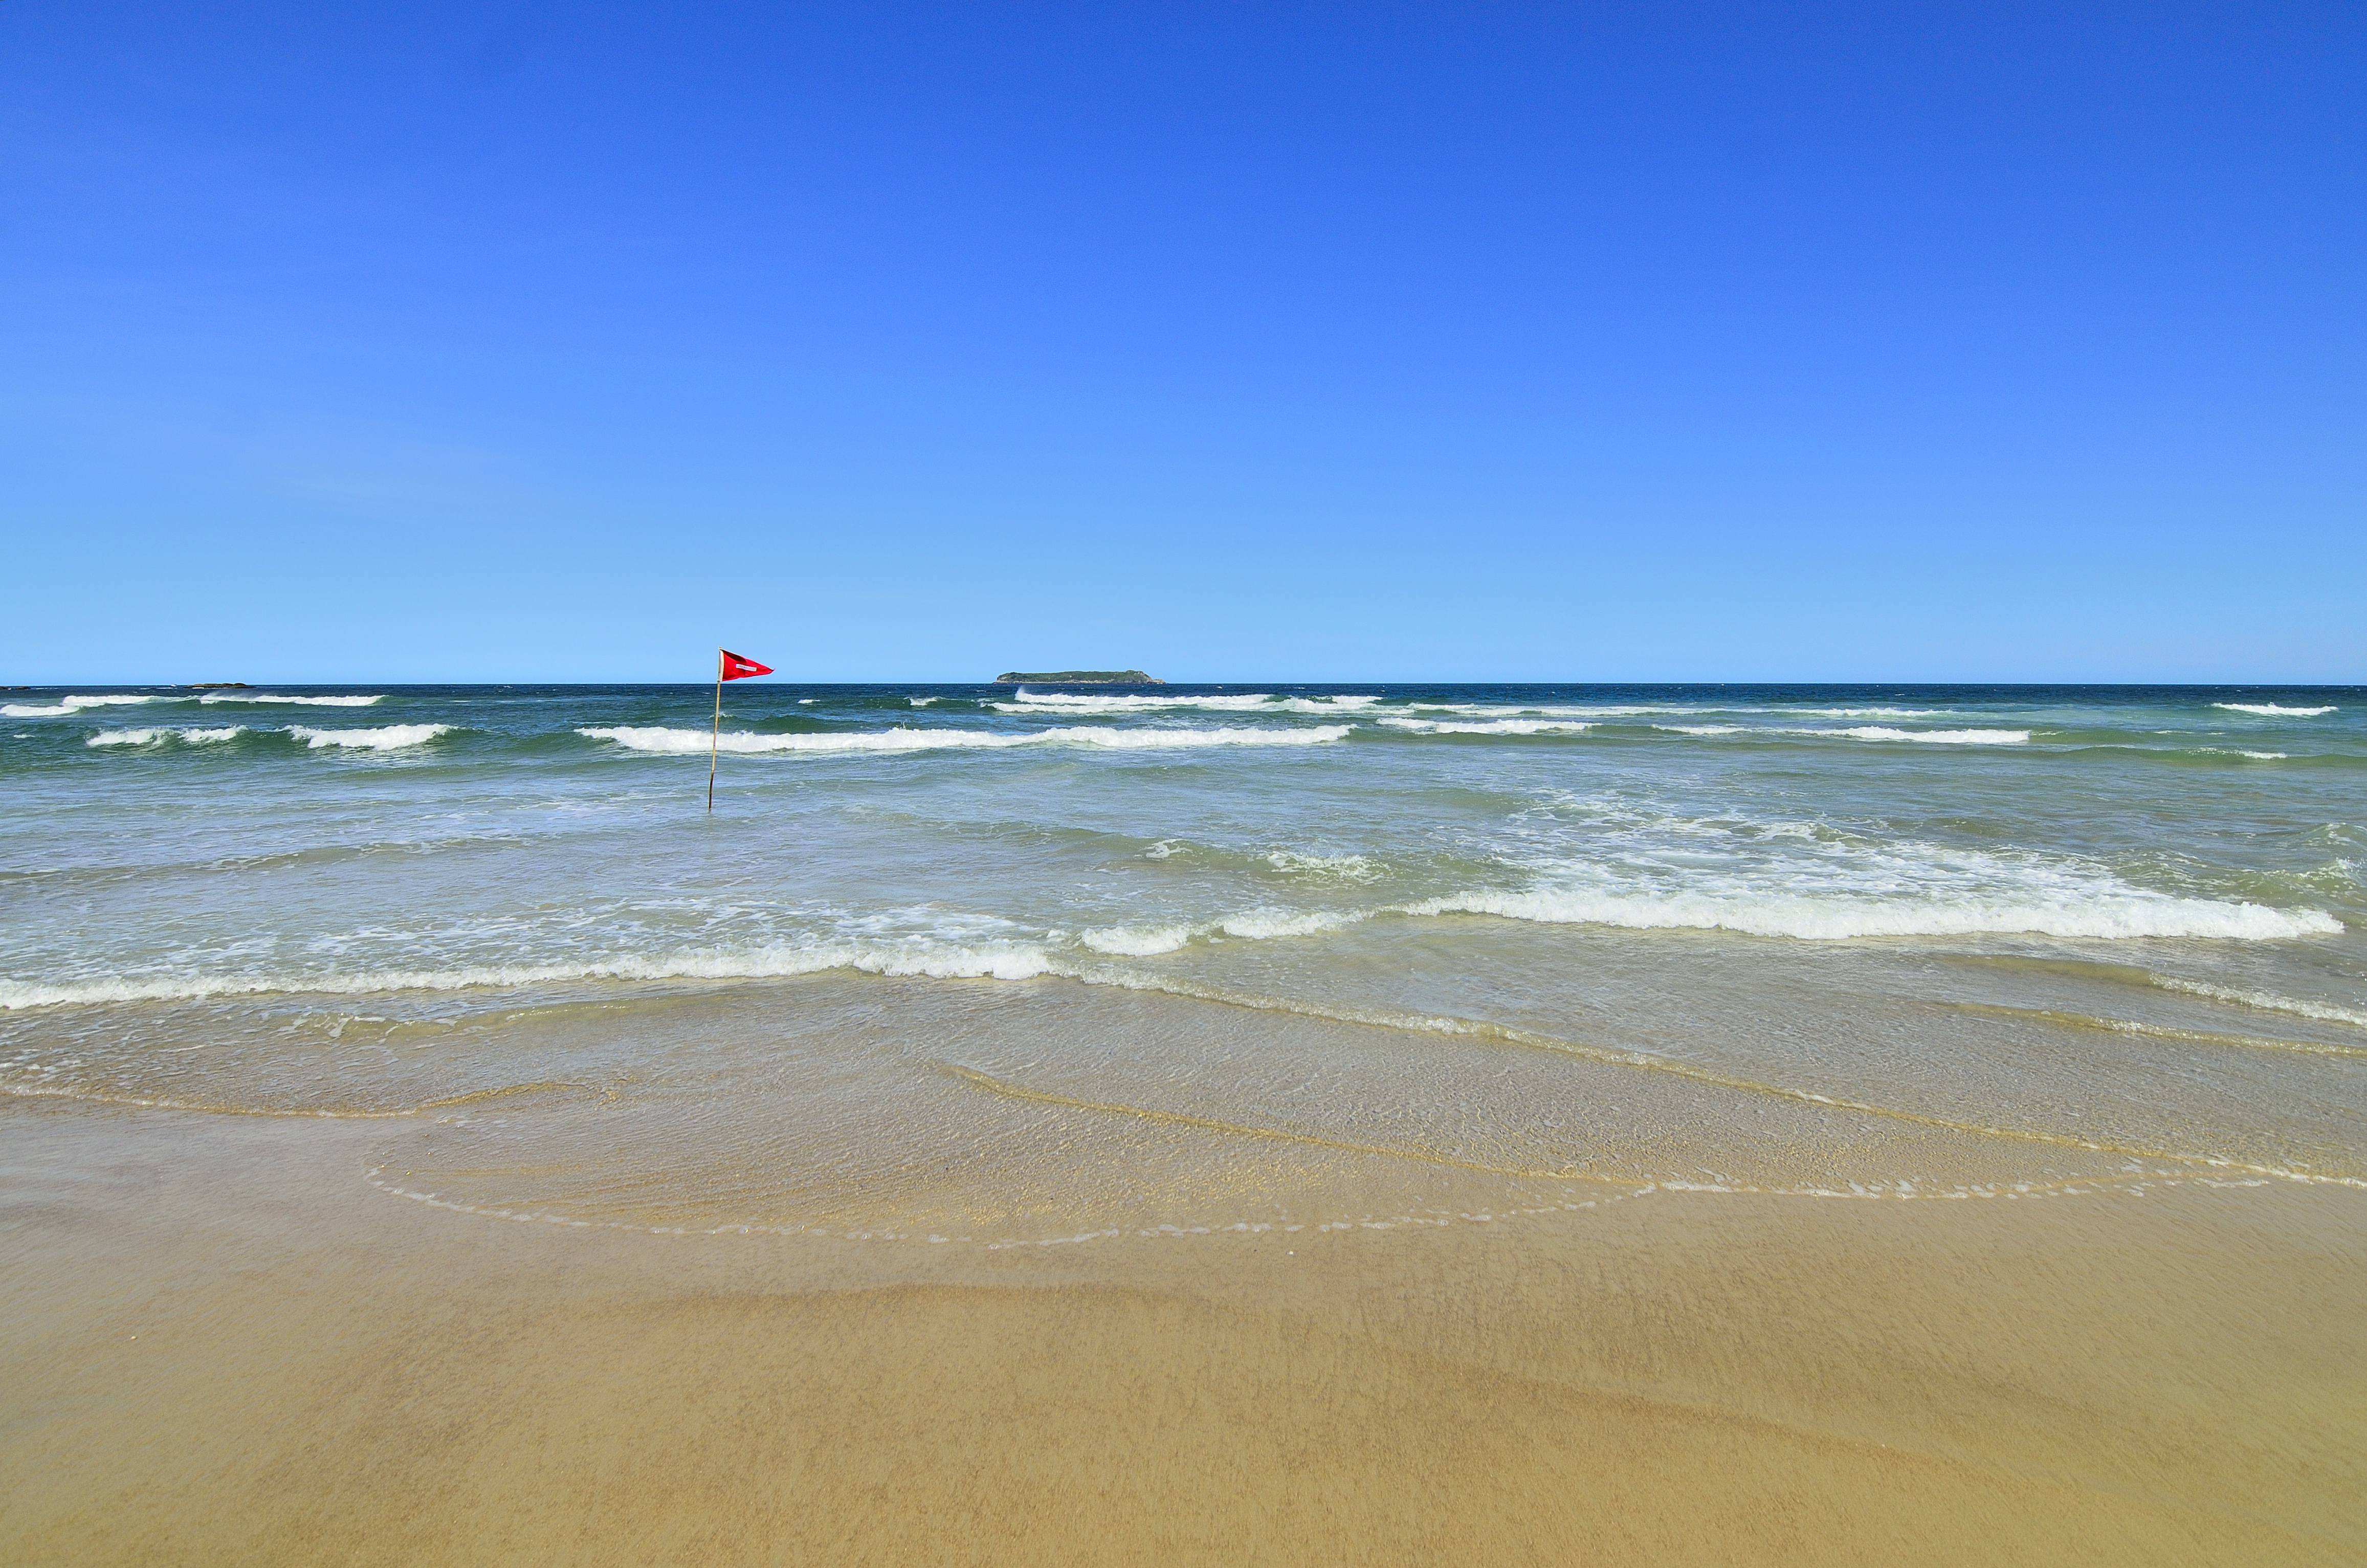
beach, sea, coast, sand, ocean, horizon, shore, wave, vacation, bay, body of water, arena, mar, verano, sol, praia, nude, florianopolis, floripa, vacaciones, trilha, nudity, nudismo, galheta, cape, wind wave